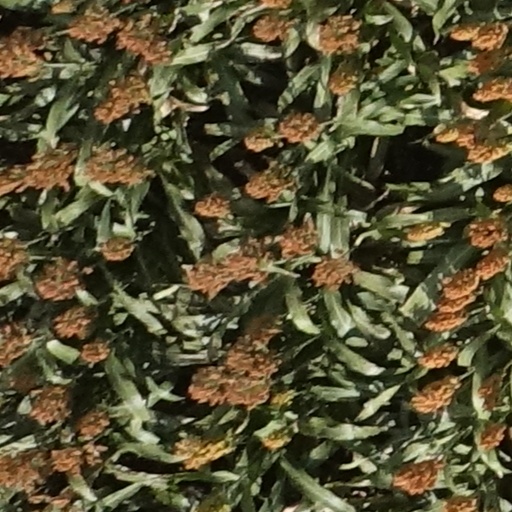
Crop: sorghum